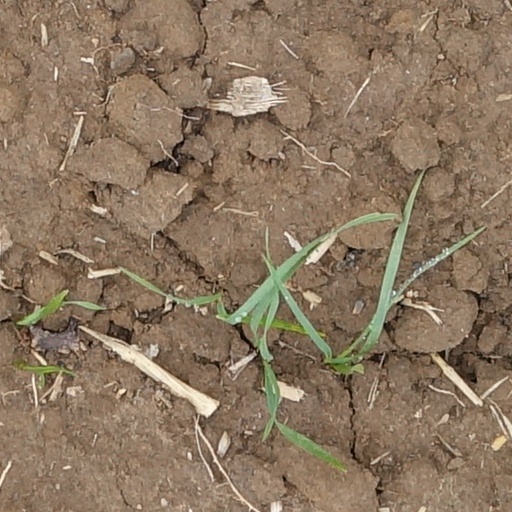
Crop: wheat